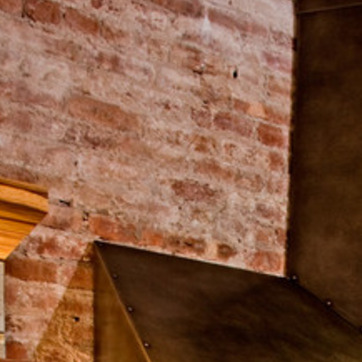
Material: brick